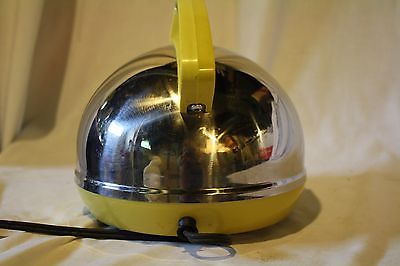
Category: kettle